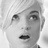
Emotion: surprise